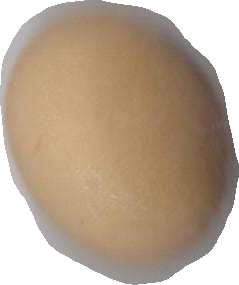
Variety: Anjasmoro